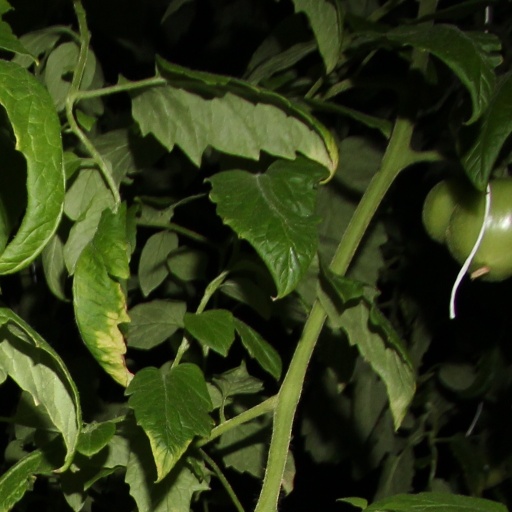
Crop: tomato